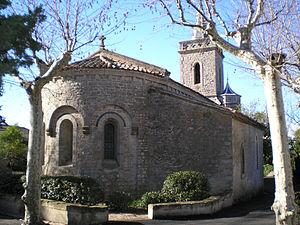
Beaufort (Hérault) - chevet roman de l'église Saint-Martin.
Beaufort est une commune française située dans le département de l'Hérault, en région Occitanie.